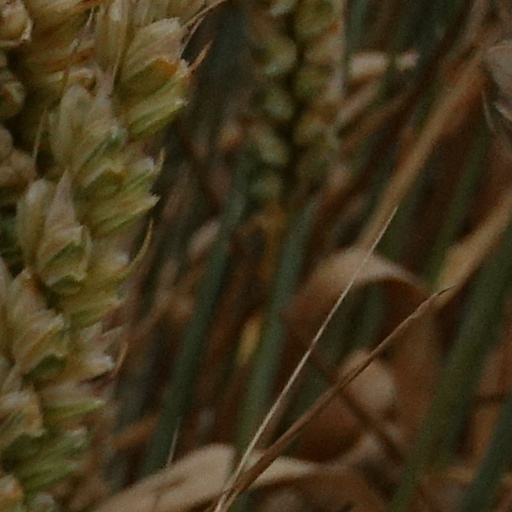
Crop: wheat